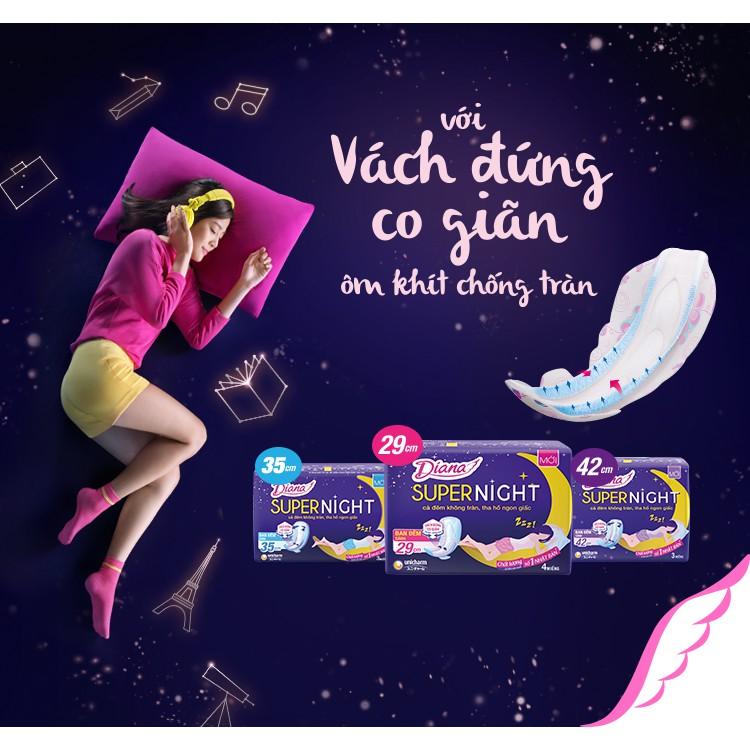
có những hộp băng vệ sinh ở gần cô gái đang nằm ngủ